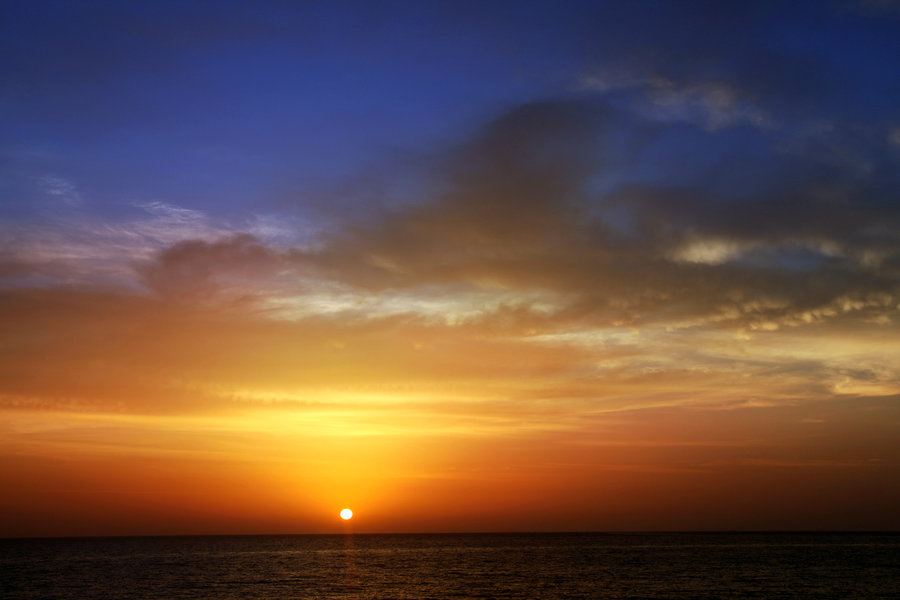
Fire: no
Smoke: no